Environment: real
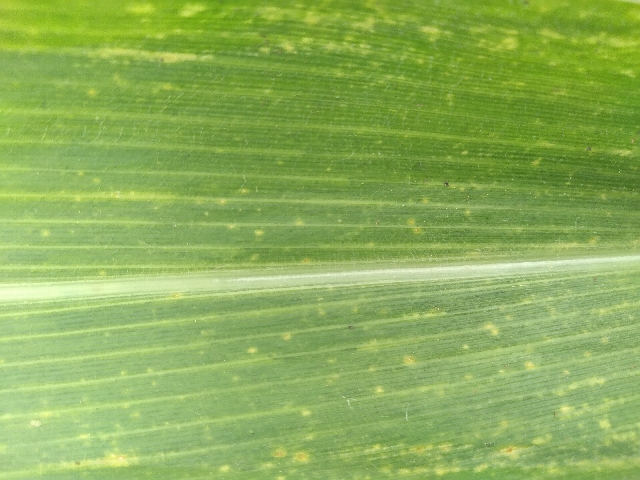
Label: lethal_necrosis